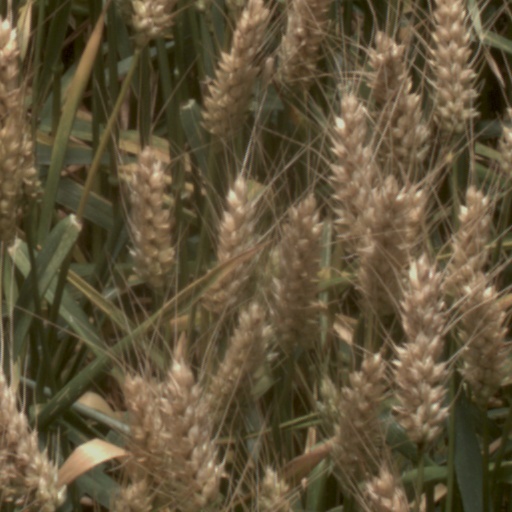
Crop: wheat